Hohenstein-Ernstthal station

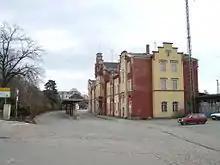
Station forecourt with entrance building, March 2003

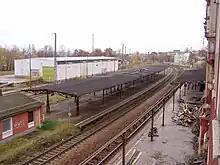
Demolition of the station in 2007

The station, which is located at line-kilometre 98.23 of the Dresden–Werdau railway, was opened on 15 November 1858. At first, the station was in neither Hohenstein nor Ernstthal, but in Oberlungwitz in the district of Abtei. The station site was later purchased by Hohenstein. From 1860 to 1887, the Hohenstein post office was located in the station building. In 1913, the station included 13 tracks. From 17 March 1913 to 26 March 1960, the station forecourt was the starting point of the Hohenstein-Ernstthal–Oelsnitz Tramway. The freight traffic of the tramway was handled next to the freight yard and two loading tracks, a transhipment track, a wooden transhipment hall with a loading crane and a siding to the freight shed were built. Until the summer timetable change on 30 May 1976, the so-called "Stadt- und Vorortbahnverkehr" ("urban and suburban railway service", an S-Bahn-like system) operated between Hohenstein-Ernstthal and Flöha.